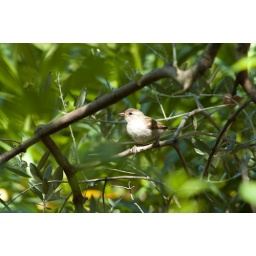
Little bird in the olive tree